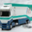
Label: truck